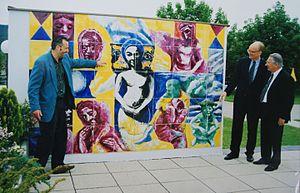
Helmuth Gräff est un peintre autrichien.